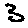
Label: 3